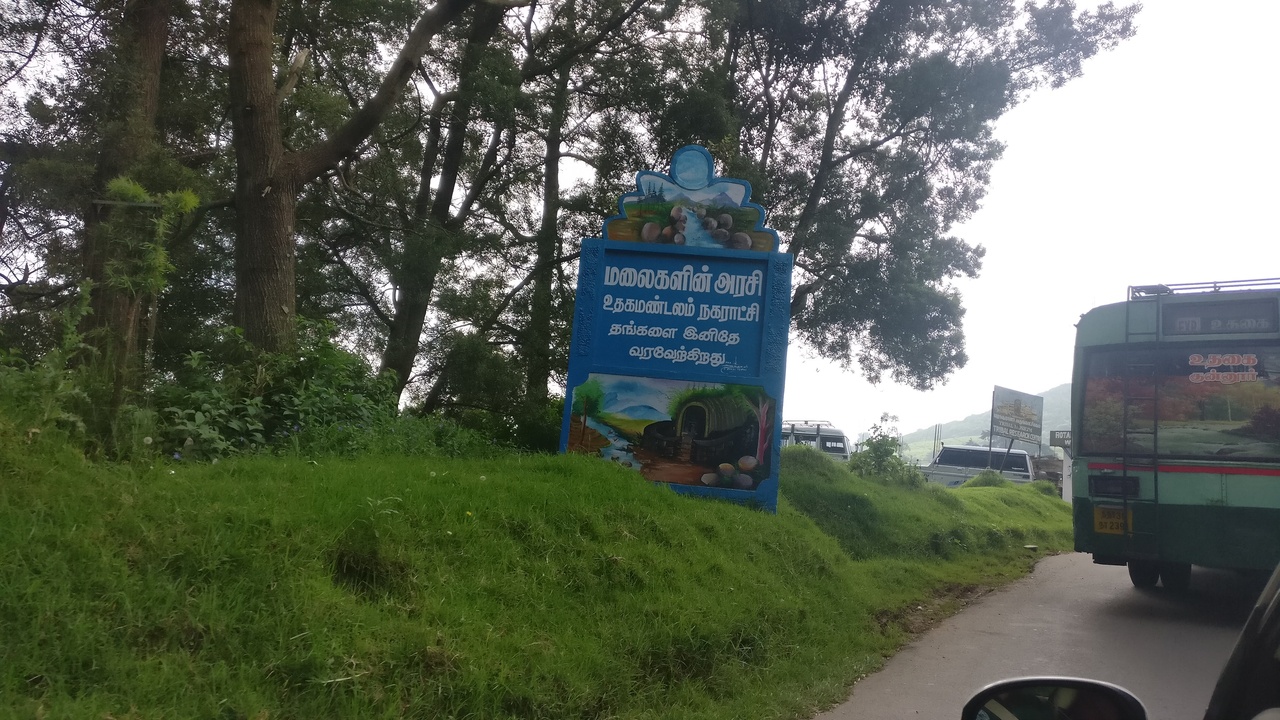
welcome sign board Ooty